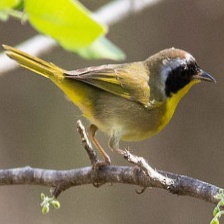
Species: ALTAMIRA YELLOWTHROAT
Scientific name: GEOTHLYPIS FLAVOVELATA